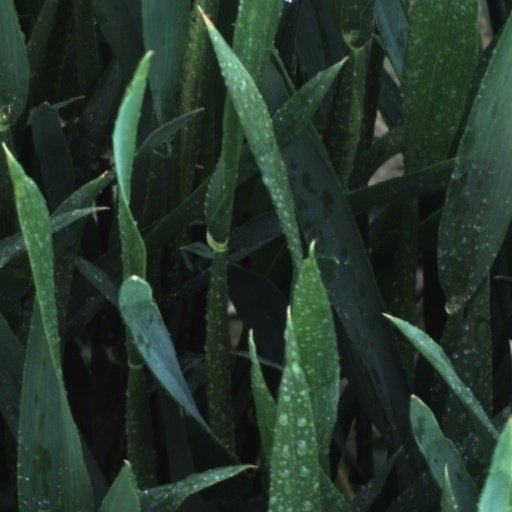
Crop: wheat